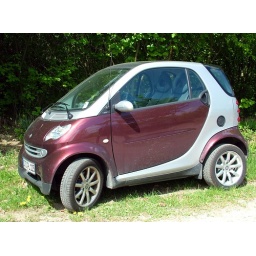
dark red and silver smart in the sunshine